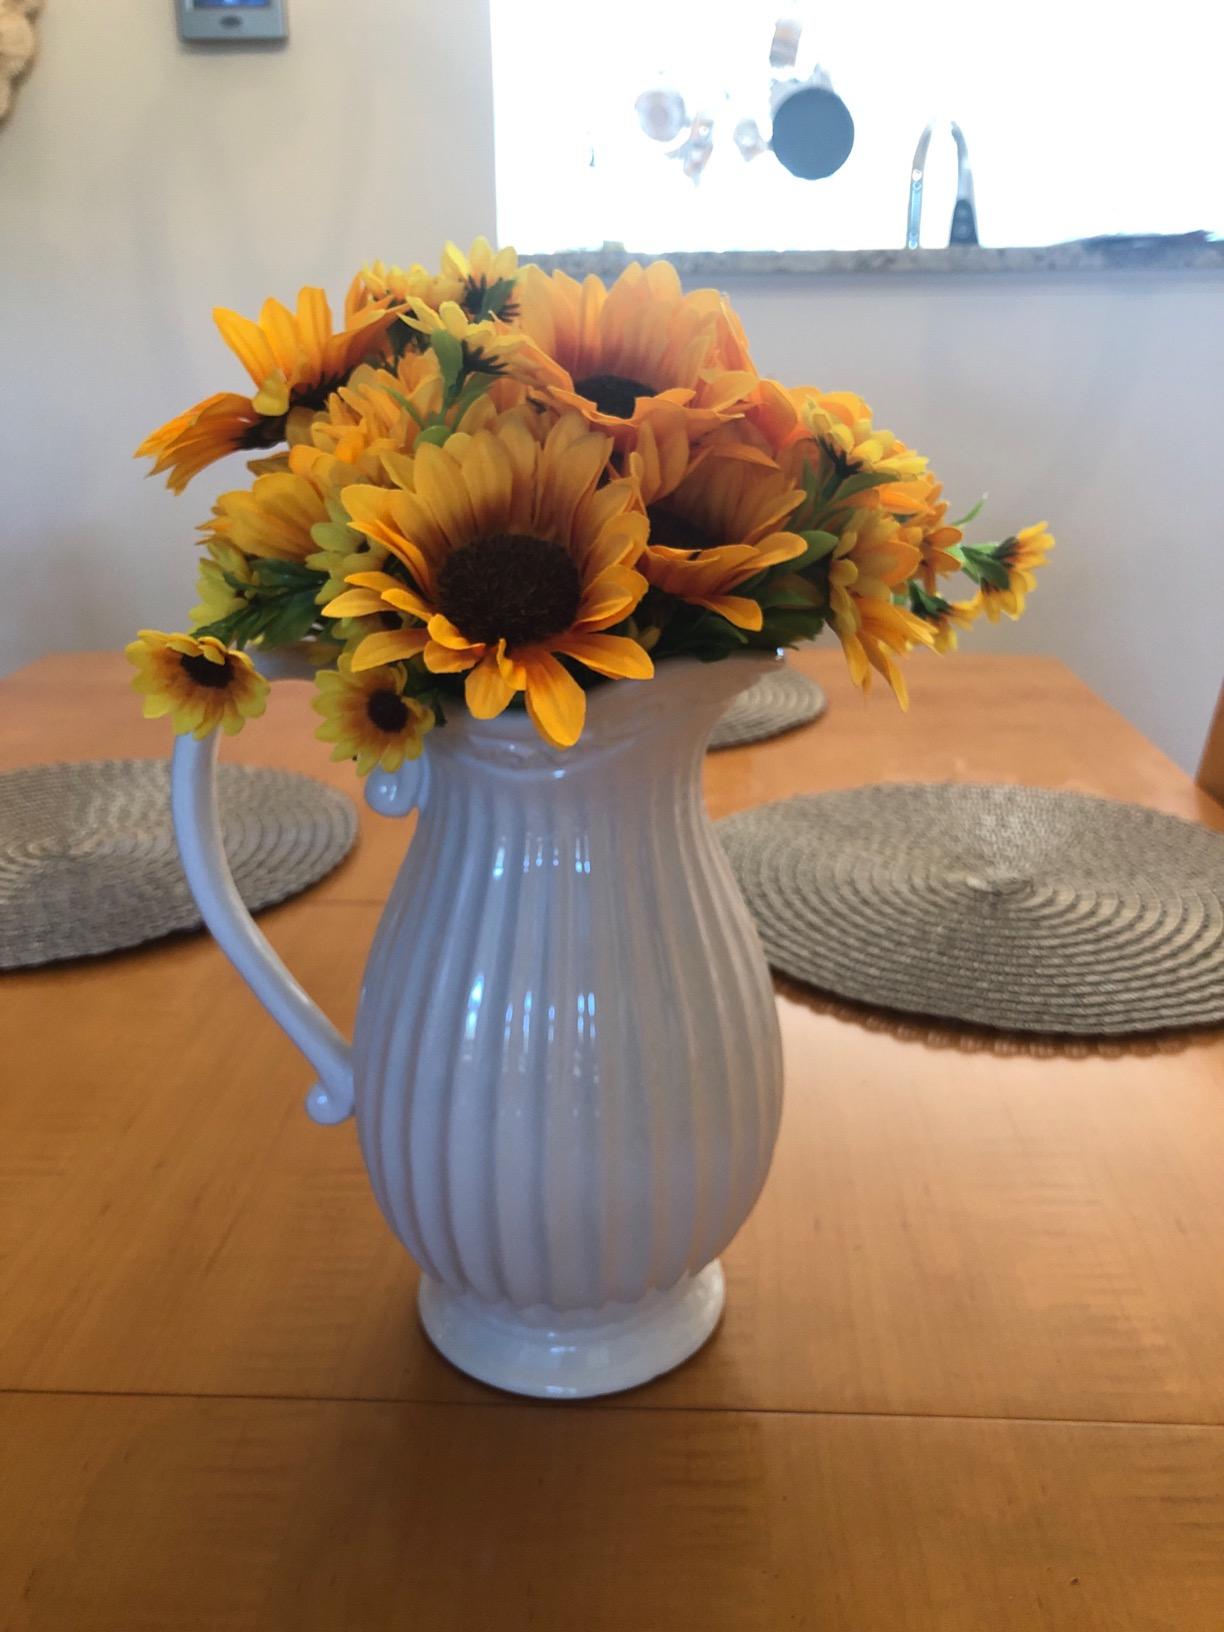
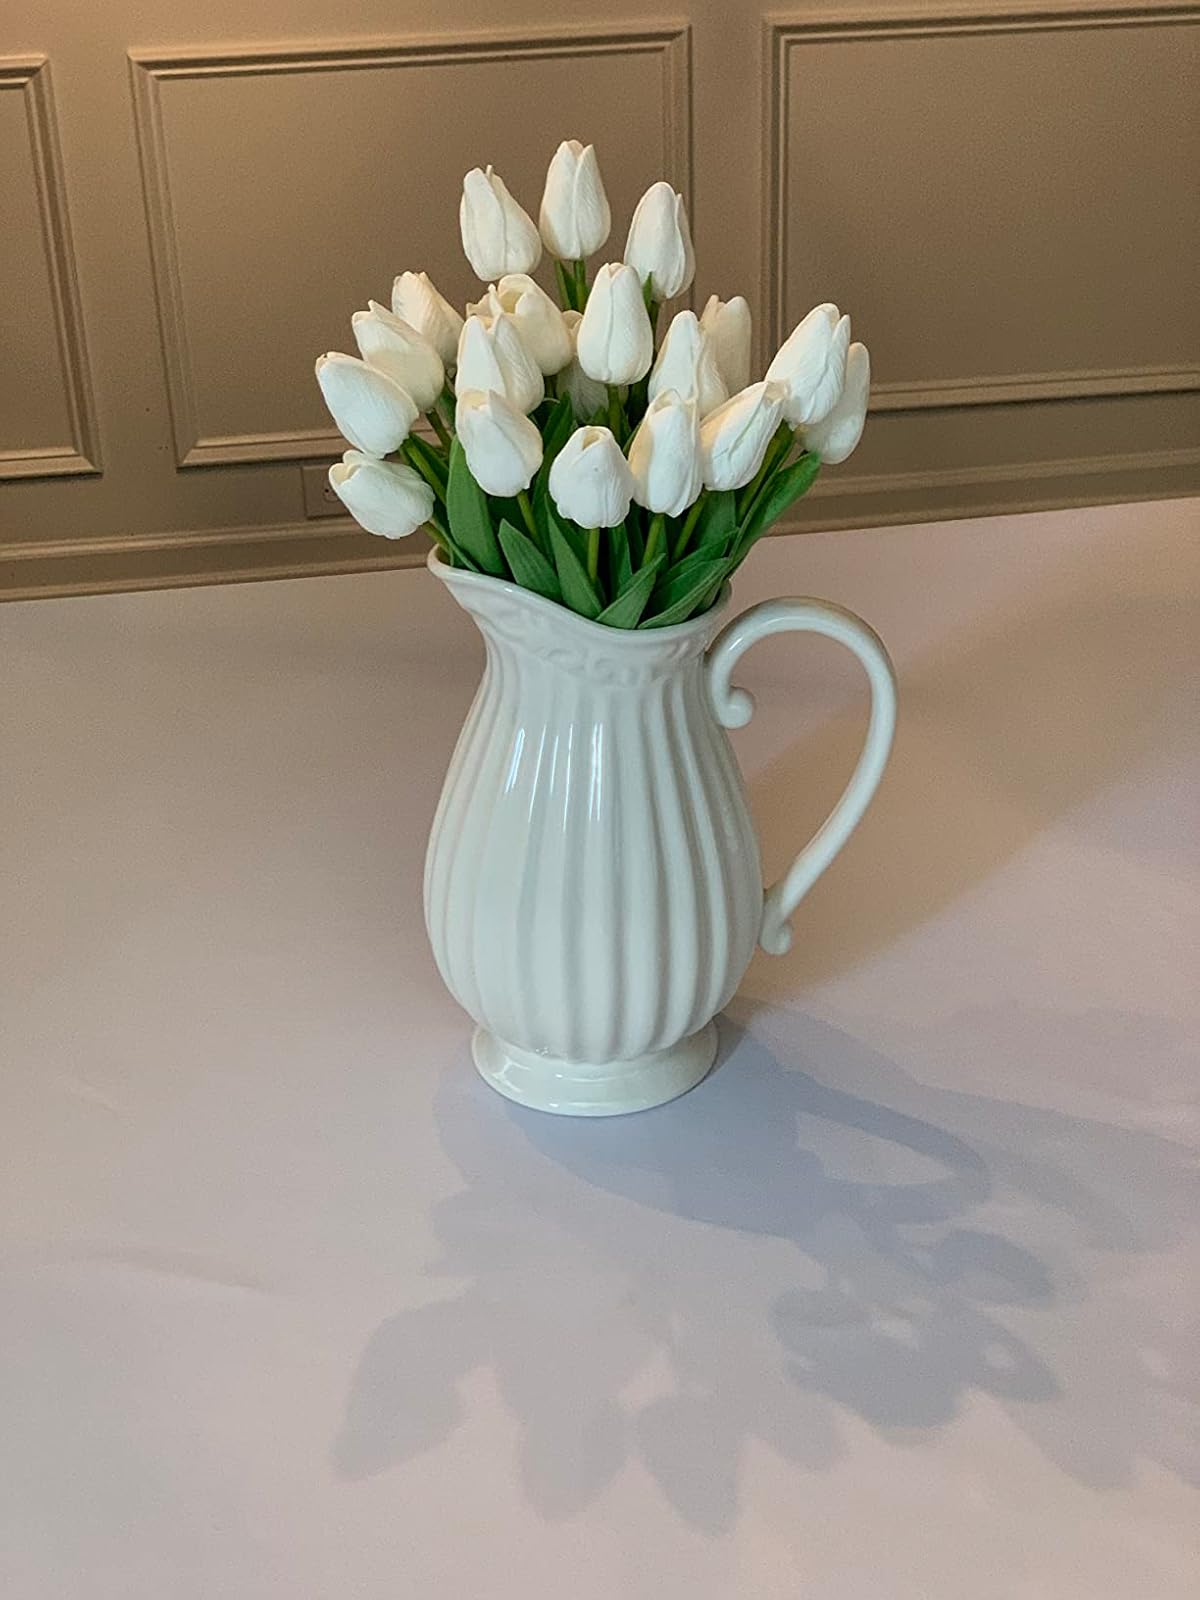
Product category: vase
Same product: yes